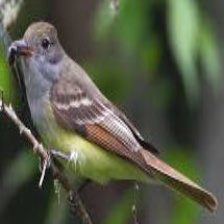
Species: GREATER PEWEE
Scientific name: CONTOPUS PERTINAX